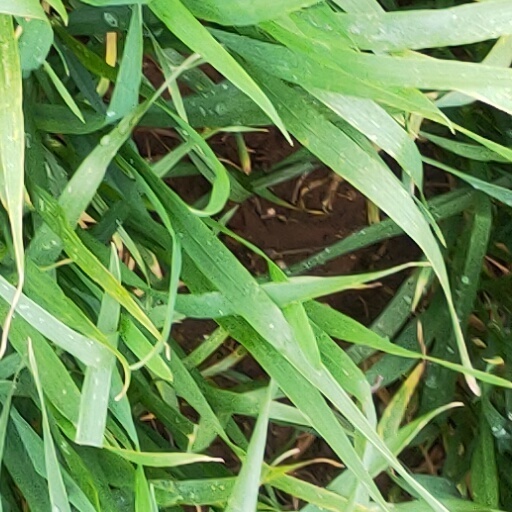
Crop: wheat